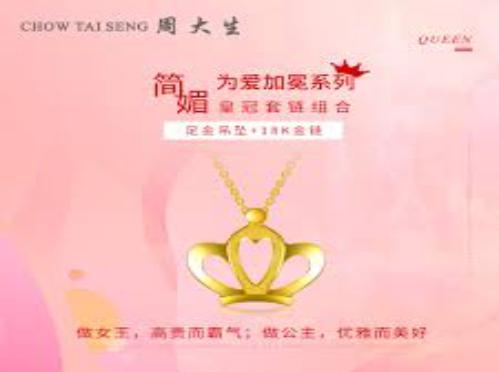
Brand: CHOW TAI SENG-2
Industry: Others